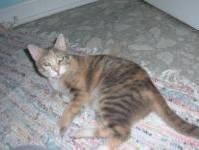
cat